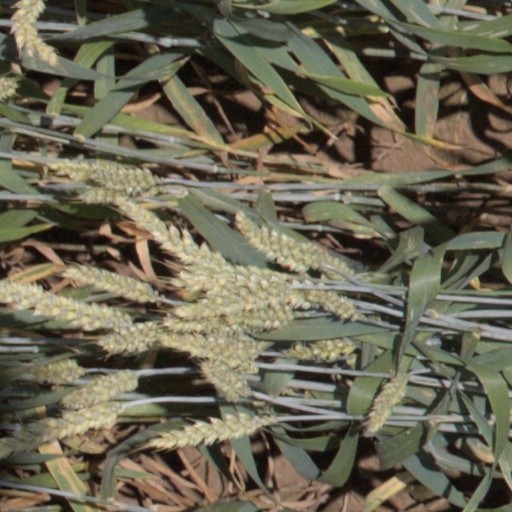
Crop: wheat